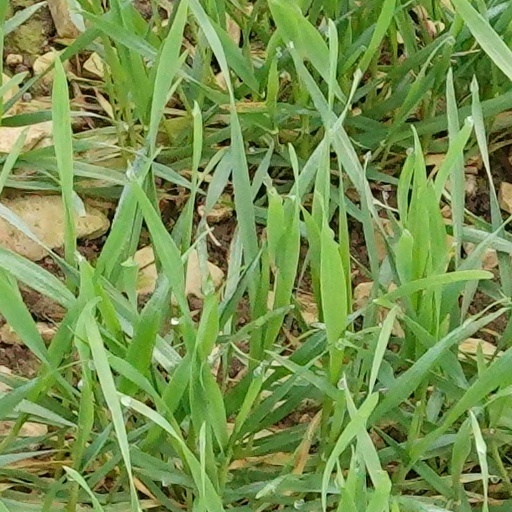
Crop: wheat